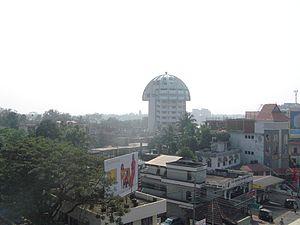
Tiruvalla est une ville indienne située dans le district de Pathanamthitta, dans l'État du Kerala. En 2011, sa population était de 52 883 habitants.